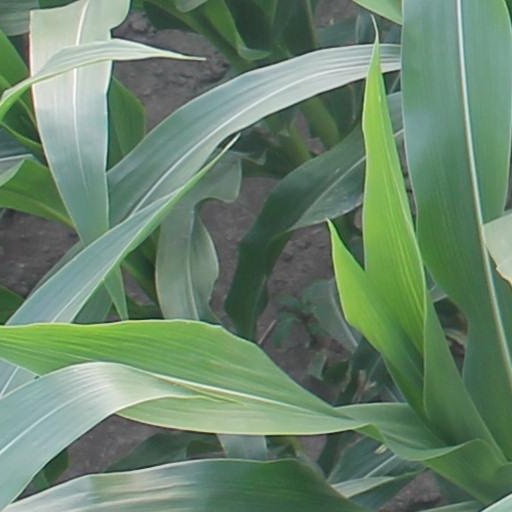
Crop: maize; corn